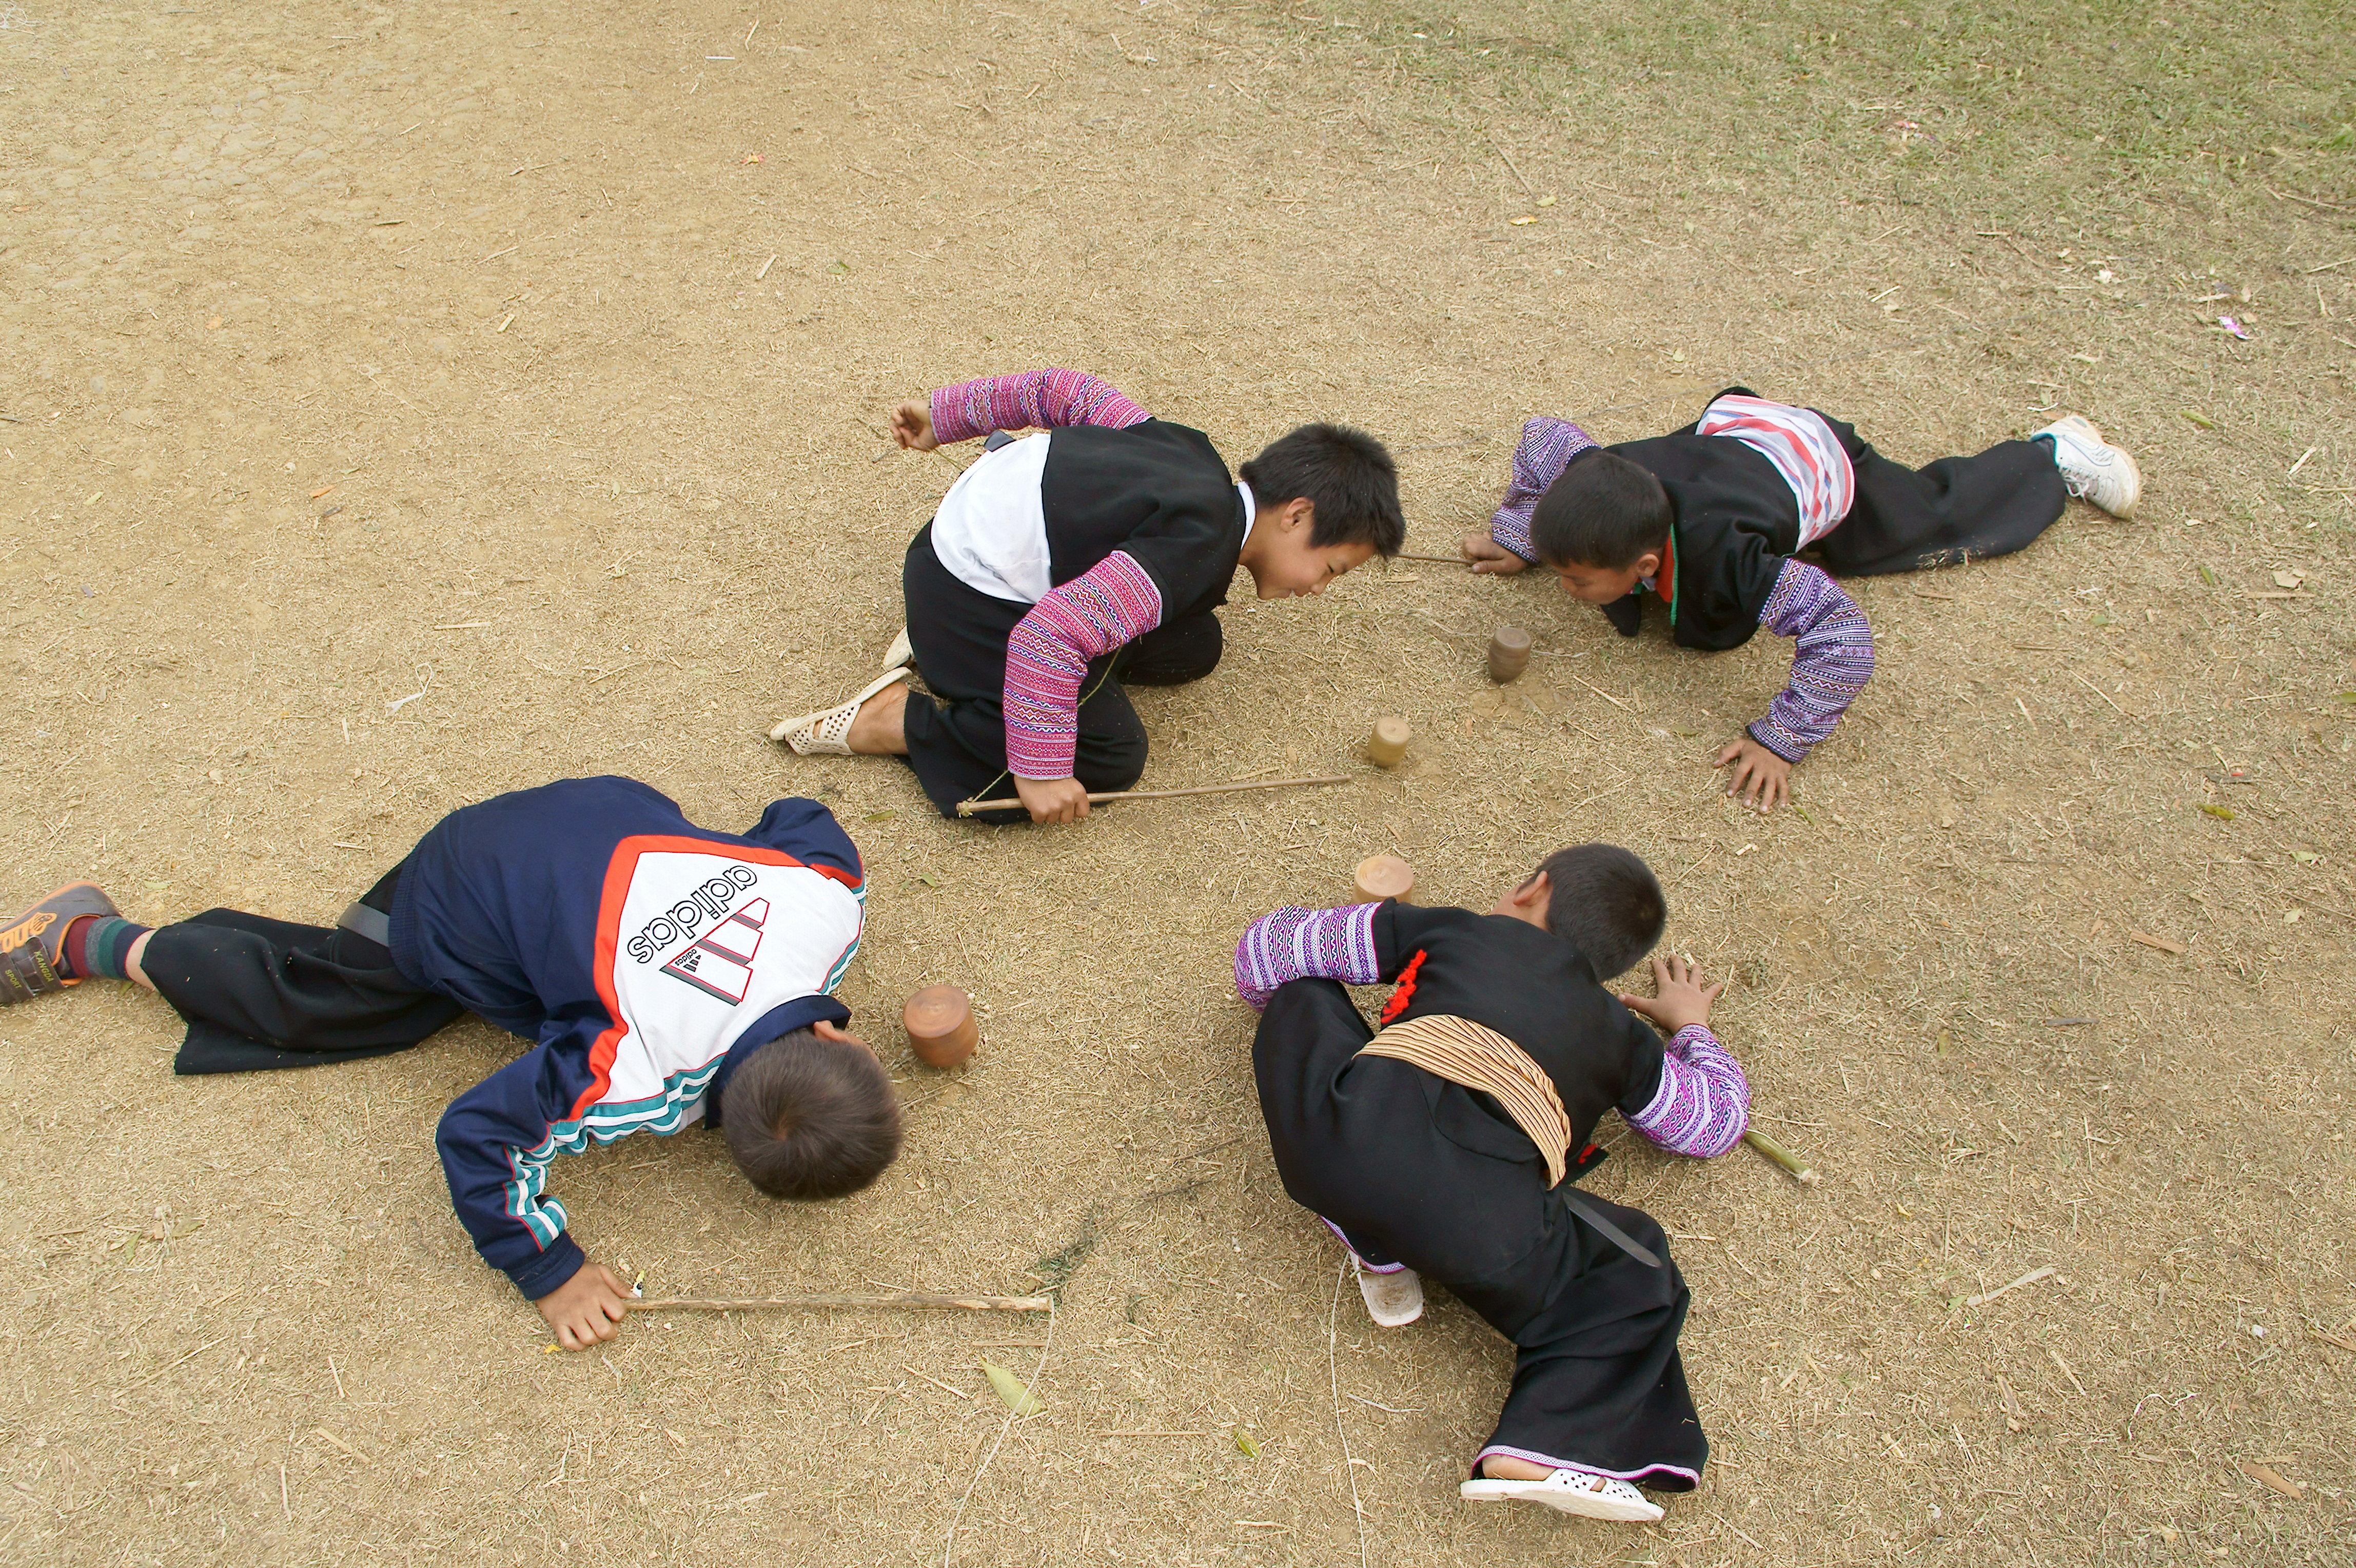
play, youth, child, spinning, on the ground, four children uplands